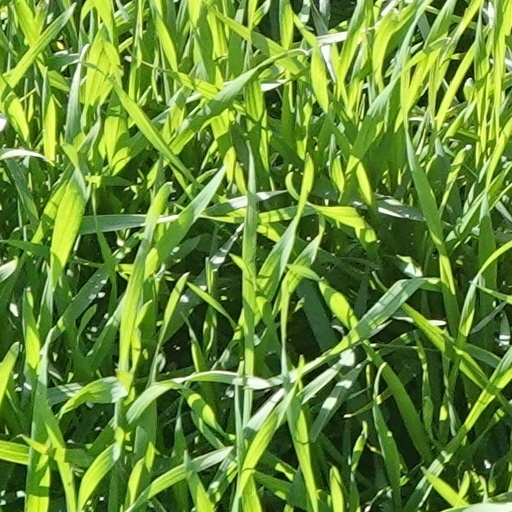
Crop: wheat